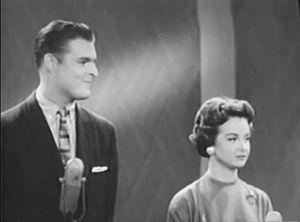
Donald Scott Drysdale était un lanceur américain en Ligue majeure de baseball entre 1956 et 1969. Il fut le coéquipier de Sandy Koufax avec les Dodgers de Los Angeles lors de 11 saisons entre 1956 et 1966. Ensemble, ils ont enregistré 342 victoires, 221 défaites et 4507 retraits sur les prises. Drysdale lui-même a enregistré 209 victoires et 2486 retraits sur les prises en seulement 14 saisons, soit en moyenne 15 victoires et 178 retraits par an. En 1962, Drysdale a battu son coéquipier avec 25 victoires pour 9 défaites, 232 retraits sur les prises et fut élu meilleur lanceur de la Ligue majeure en recevant le trophée Cy Young pour ses efforts. En 1965, il gagne 23 parties et a peut-être eu l'une des meilleures saisons pour un lanceur à la batte. Il a frappé avec une moyenne de 0,300, réussit 7 coups de circuit, 4 doubles, un triple et 19 points produits et a obtenu un pourcentage de puissance de 0,508. Il fut le seul joueur des Dodgers à avoir une moyenne égale ou supérieure à 300, bien qu'il n'ait eu que 130 présences au bâton. Il a égalé son record des 7 coups de circuit frappés par un lanceur de la Ligue nationale en 1958.